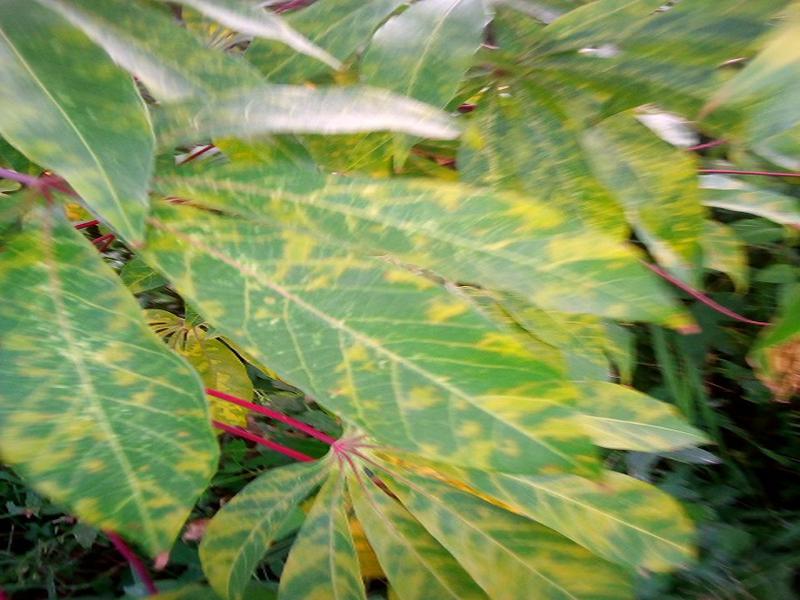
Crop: cassava
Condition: brown_streak_disease